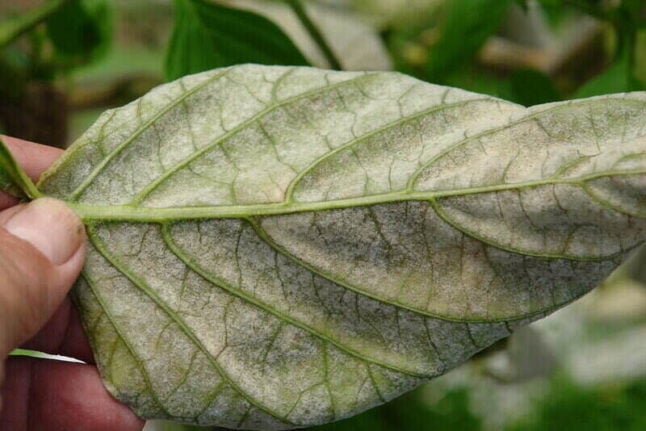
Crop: cherry
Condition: healthy